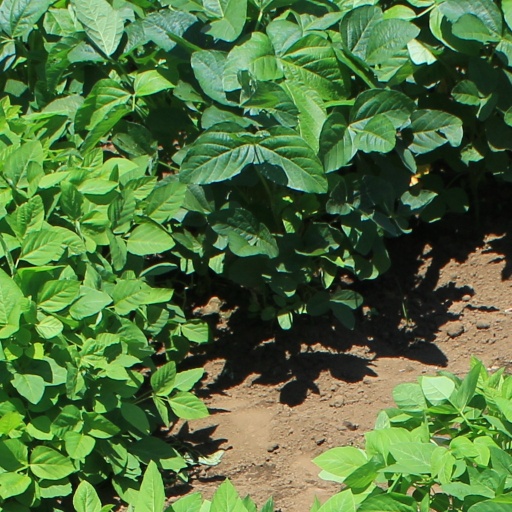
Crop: soybean